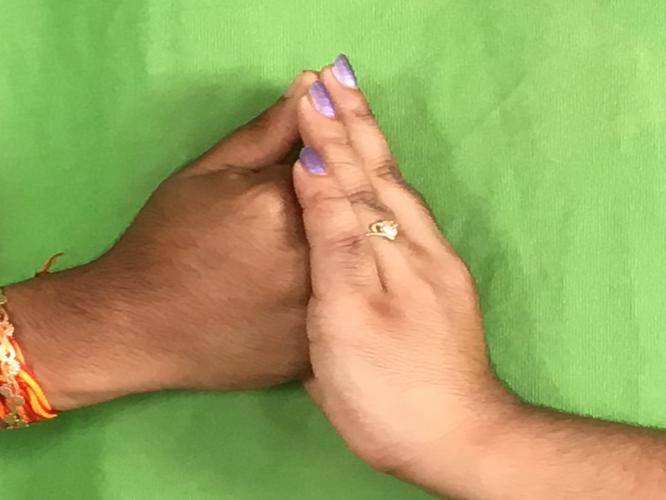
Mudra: Shanka
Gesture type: double_hand